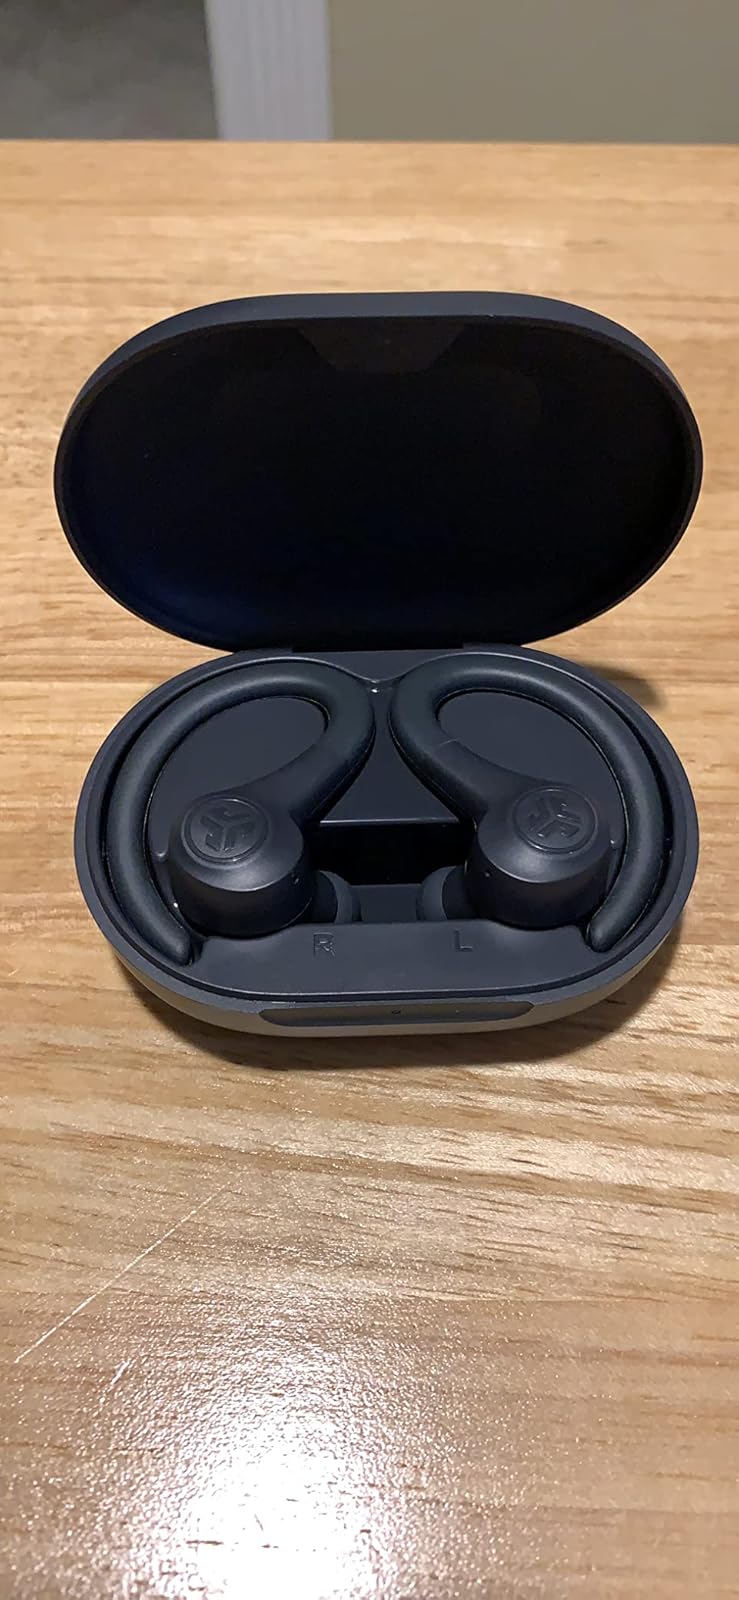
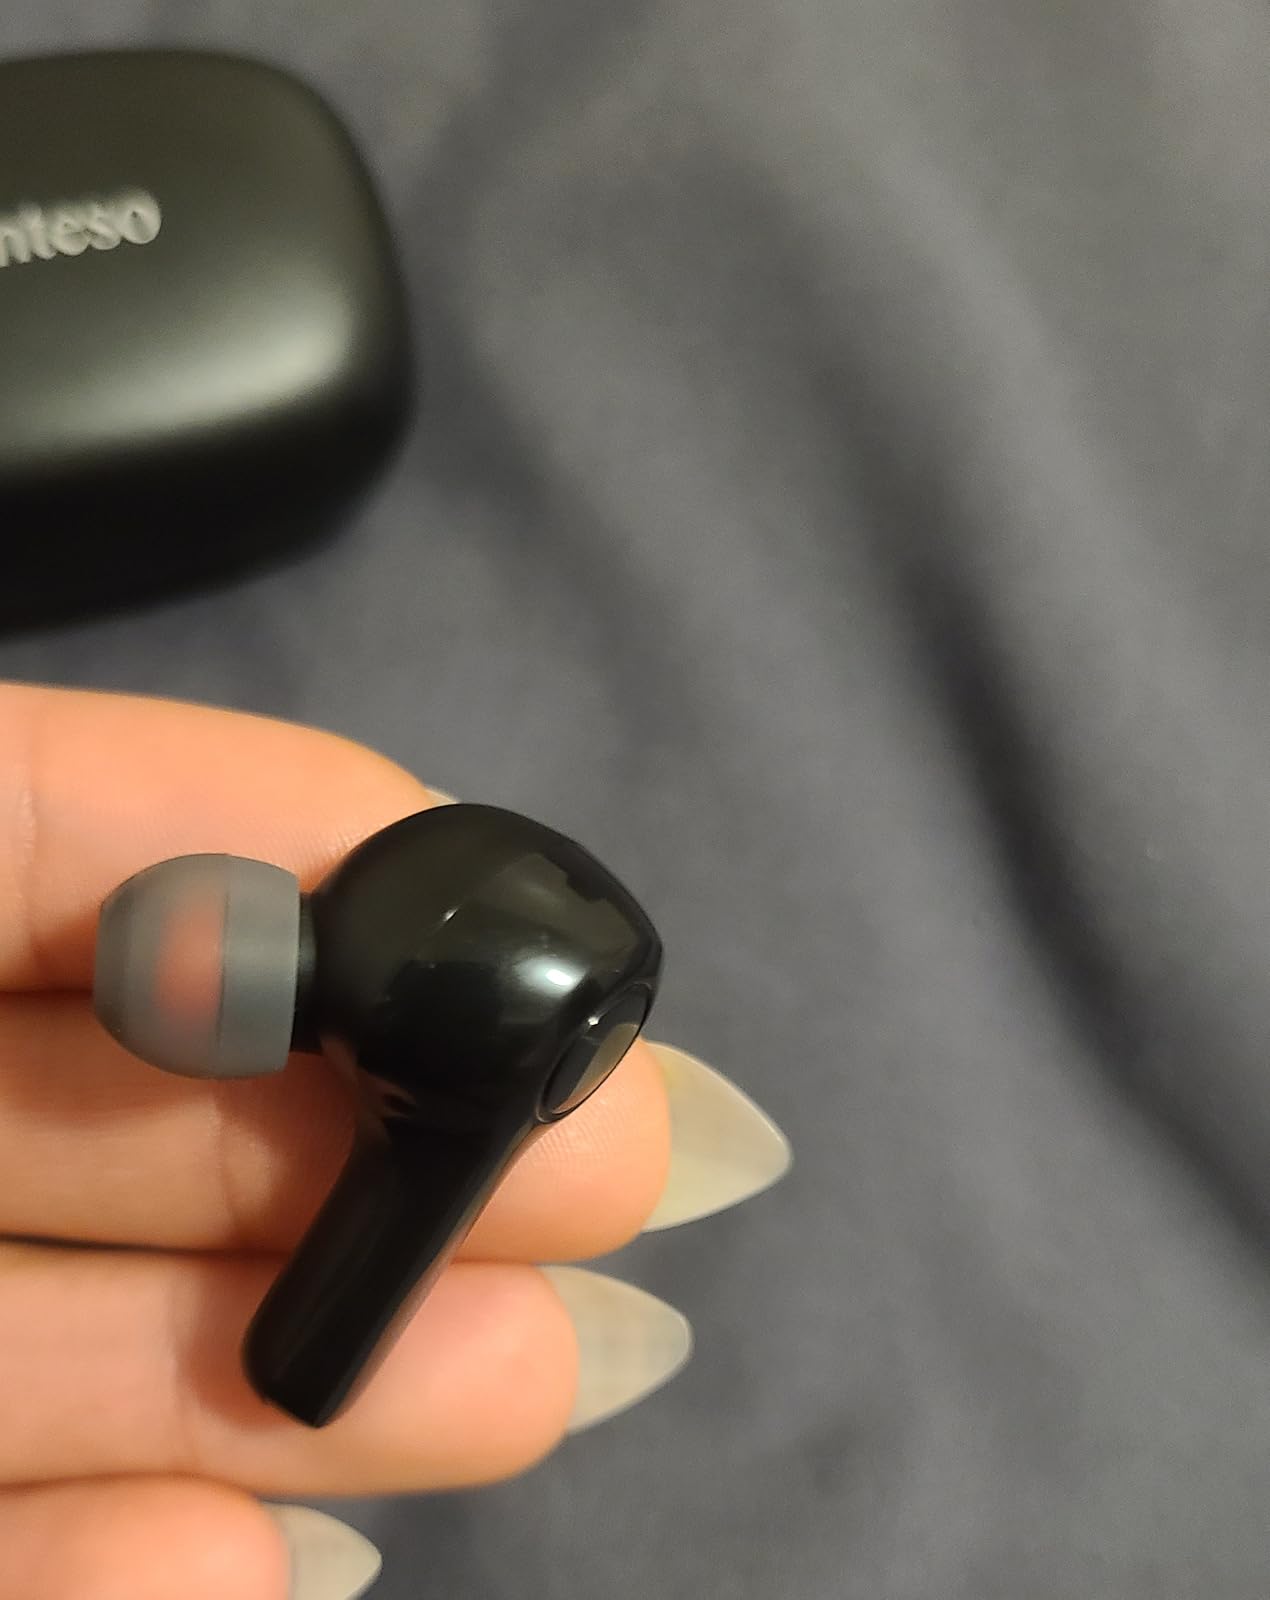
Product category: earbuds
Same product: no